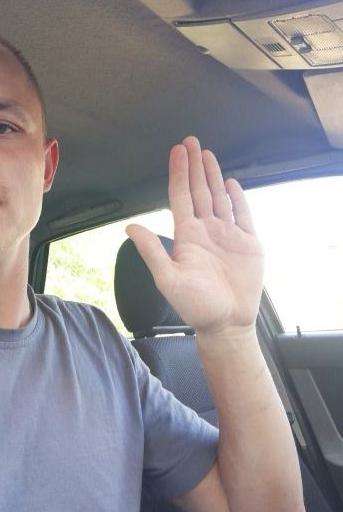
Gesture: stop